Soviet Union

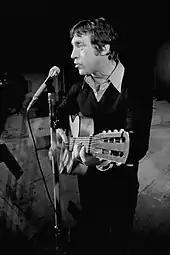
Soviet singer-songwriter, poet and actor Vladimir Vysotsky in 1979

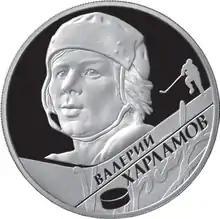
Valeri Kharlamov represented the Soviet Union at 11 Ice Hockey World Championships, winning eight gold medals, two silvers and one bronze.

The Soviet Union was an ethnically diverse country, with more than 100 distinct ethnic groups. The total population of the country was estimated at 293 million in 1991. According to a 1990 estimate, the majority of the population were Russians (50.78%), followed by Ukrainians (15.45%) and Uzbeks (5.84%). Overall, in 1989 the ethnic demography of the country showed that 69.8% was East Slavic, 17.5% was Turkic, 1.6% were Armenians, 1.6% were Balts, 1.5% were Uralic, 1.5% were Tajik, 1.4% were Georgian, 1.2% were Moldovan and 4.1% were of other various ethnic groups.